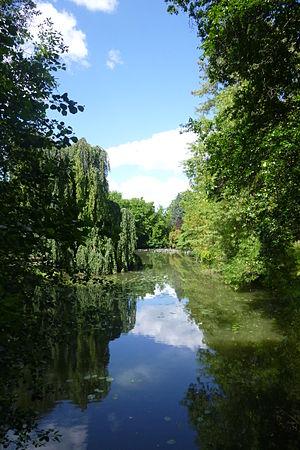
Le plan d’eau de Metz, parfois nommé plan d’eau du Saulcy, le plus souvent simplement Plan d’eau, constitue un des plus importants espaces verts de l’agglomération malgré son étendue modeste comparée au parc de la Seille. Il est situé en majeure partie sur la commune de Longeville-lès-Metz. Le bras de la Moselle pénétrant à Metz à travers le plan d’eau le partage en deux parties : le plan d’eau Saint-Symphorien à proprement parler rive gauche sur Longeville-lès-Metz, et le parc du lac aux Cygnes rive droite à Metz intra-muros.